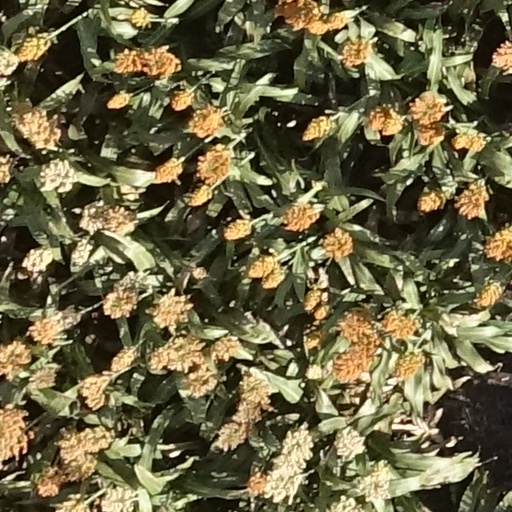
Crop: sorghum